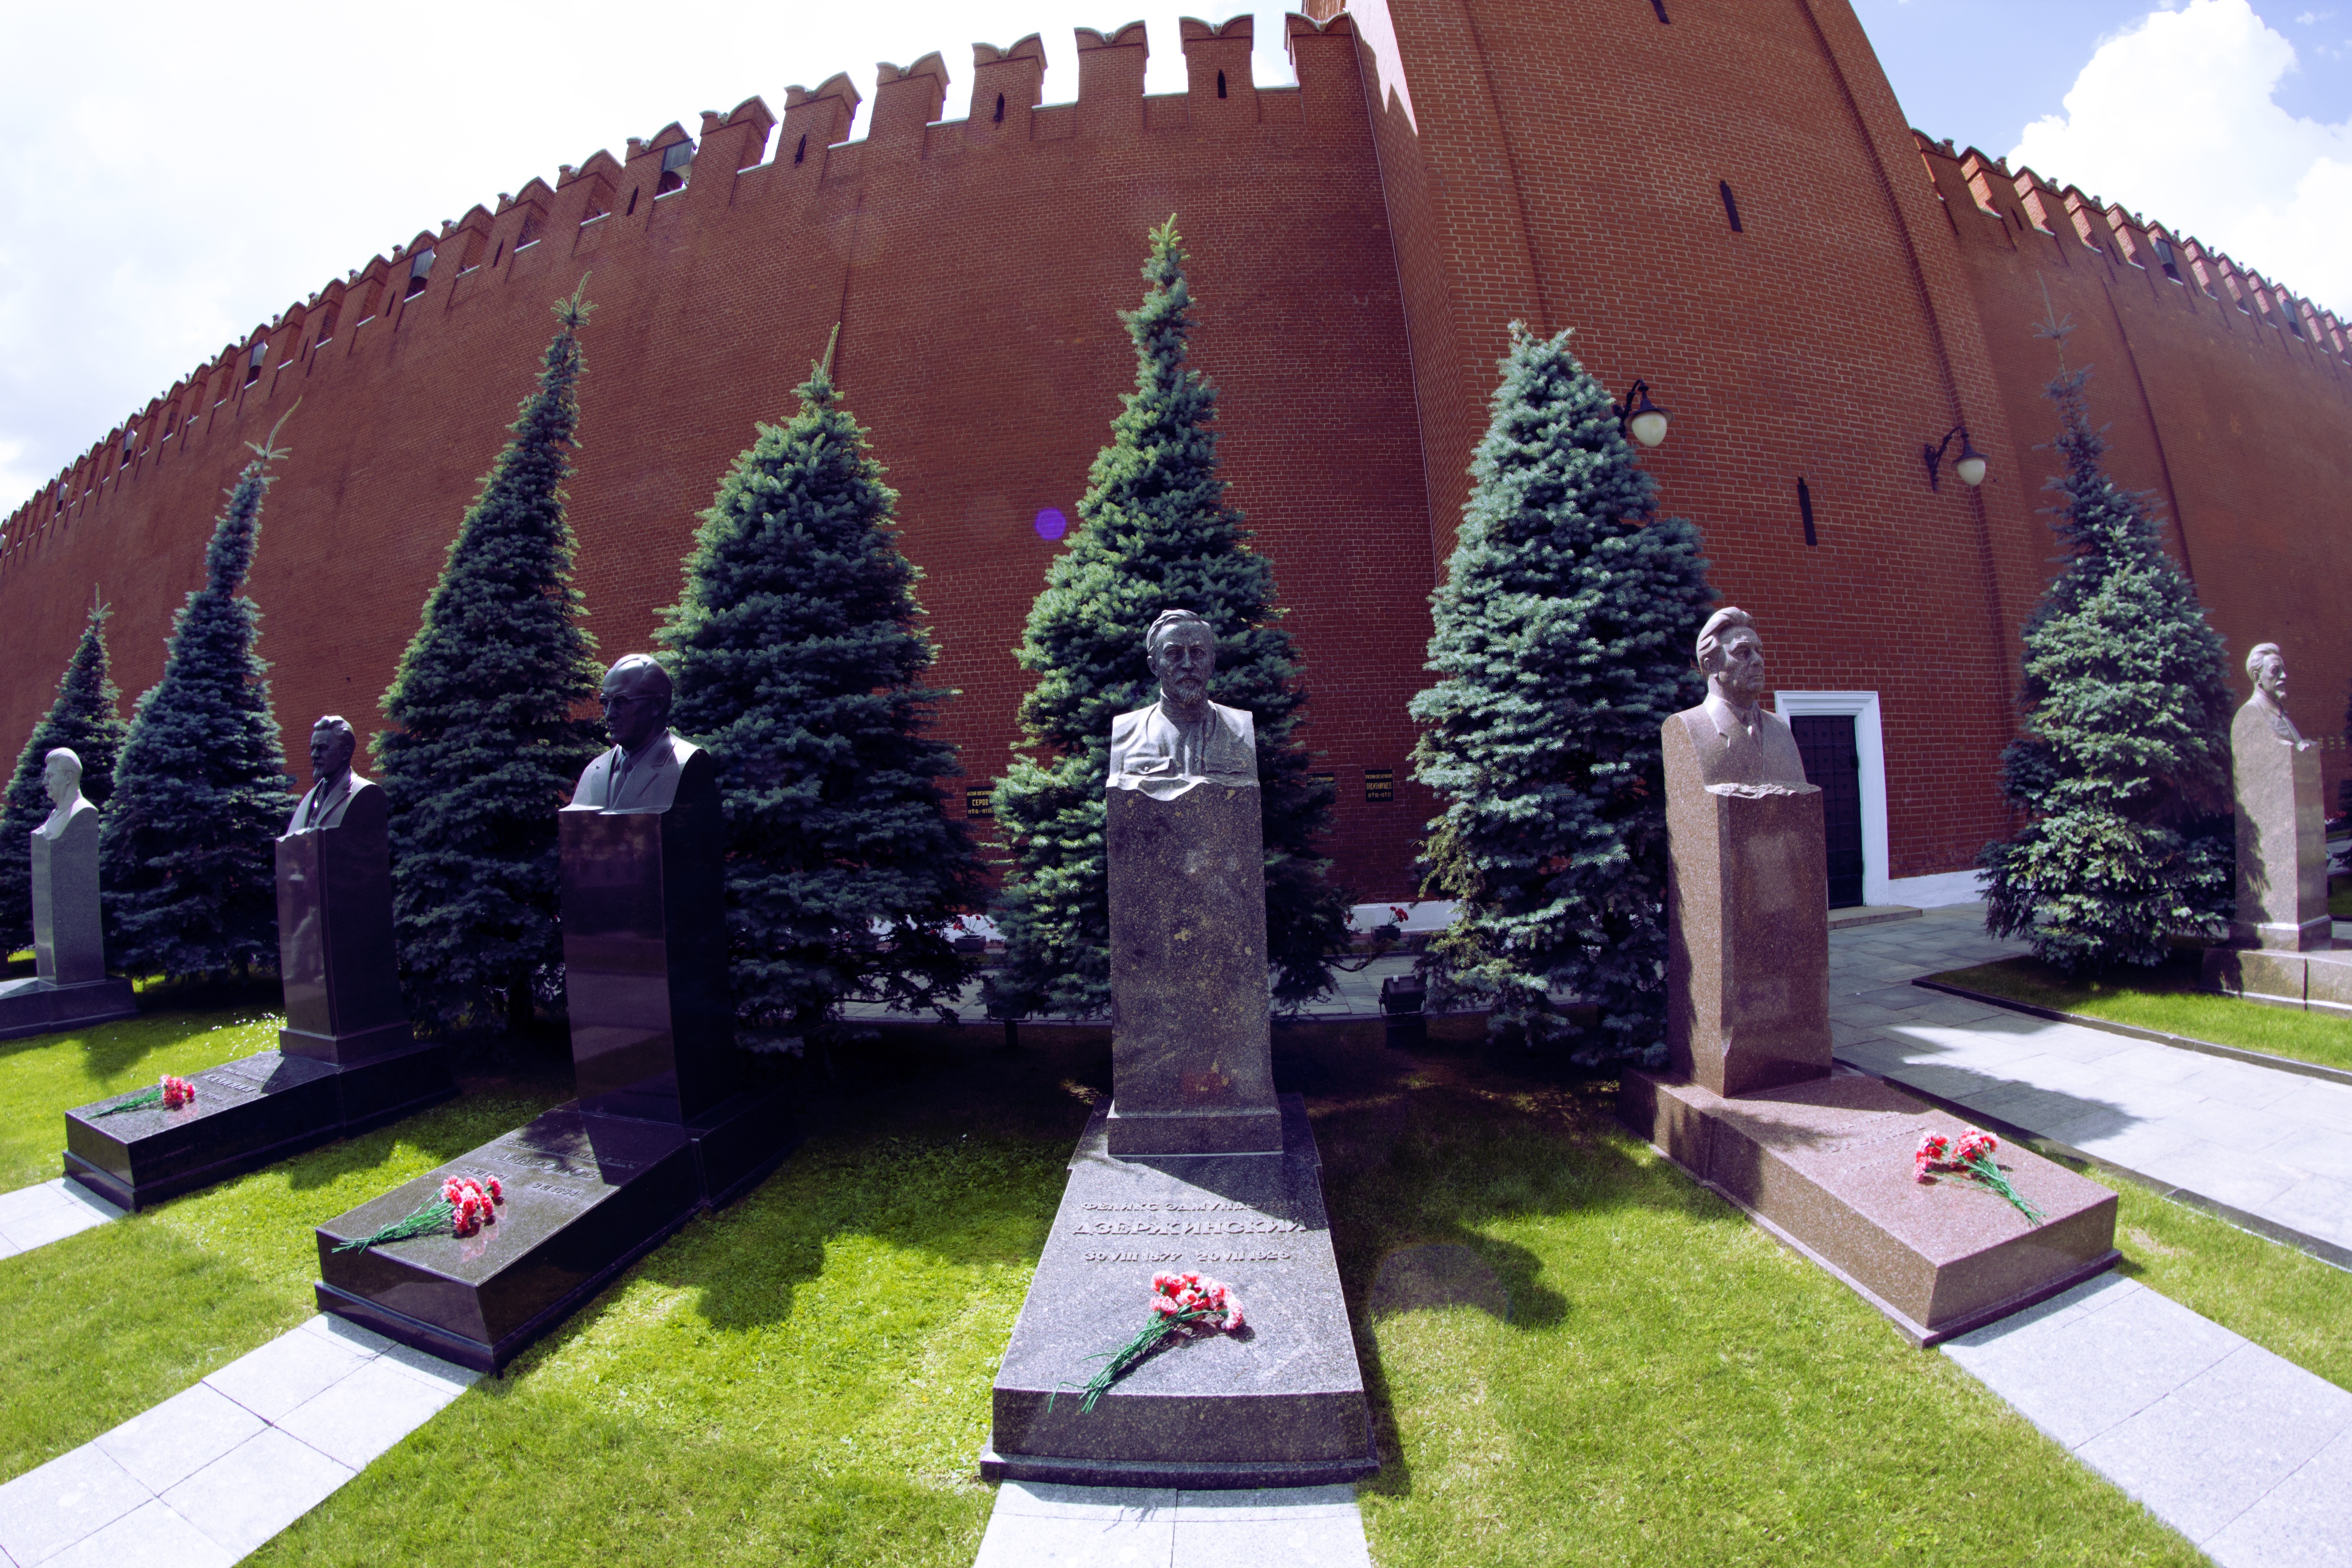
monument, sculpture, memorial, art, moscow, the kremlin, stalin